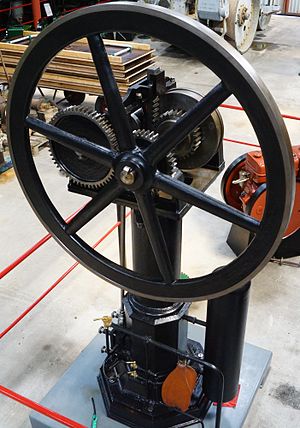
Dansk Motor- og Maskinsamling / Udstilling
Kanon på højkant-princip Otto & Langen-motoren fra 1868 er en af verdens ældste eksplosionsmotorer.
Otto &amp; Langen
Dansk Motor- og Maskinsamling i Kirial uden for Grenaa på Djursland rummer Nordeuropas største samling af stationære motorer med over 450 historiske motorer udstillet, hvoraf de fleste er renoveret og køreklare. Samlingen har et maskinværksted til adskillelse og genopbygning af motorer, hvor der også bliver fremstillet nye dele, når det er nødvendigt. Der er ligeledes eksempler på historisk maskineri, såsom et bloksavværk drevet af en Bukh-motor der via et omfattende remtræk forbinder motoren, der står i en bygning, med et udendørs savværk.